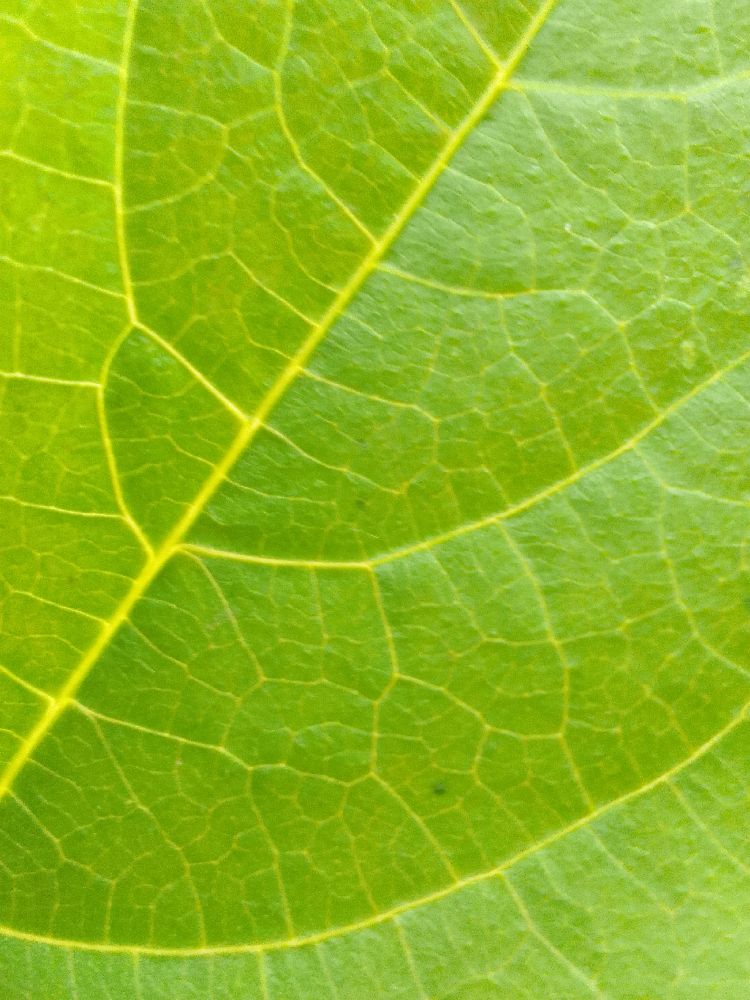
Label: healthy